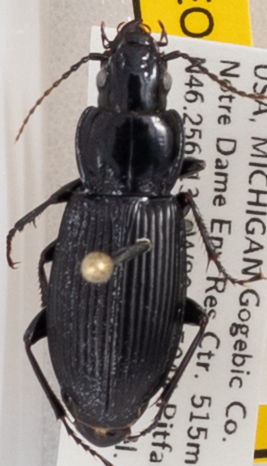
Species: Pterostichus melanarius melanarius
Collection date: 2019-09-04
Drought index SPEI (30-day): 0.966
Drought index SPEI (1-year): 2.09
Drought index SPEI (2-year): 2.09